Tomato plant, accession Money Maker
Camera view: tilt-top (135 deg); turntable rotation: 330 degrees
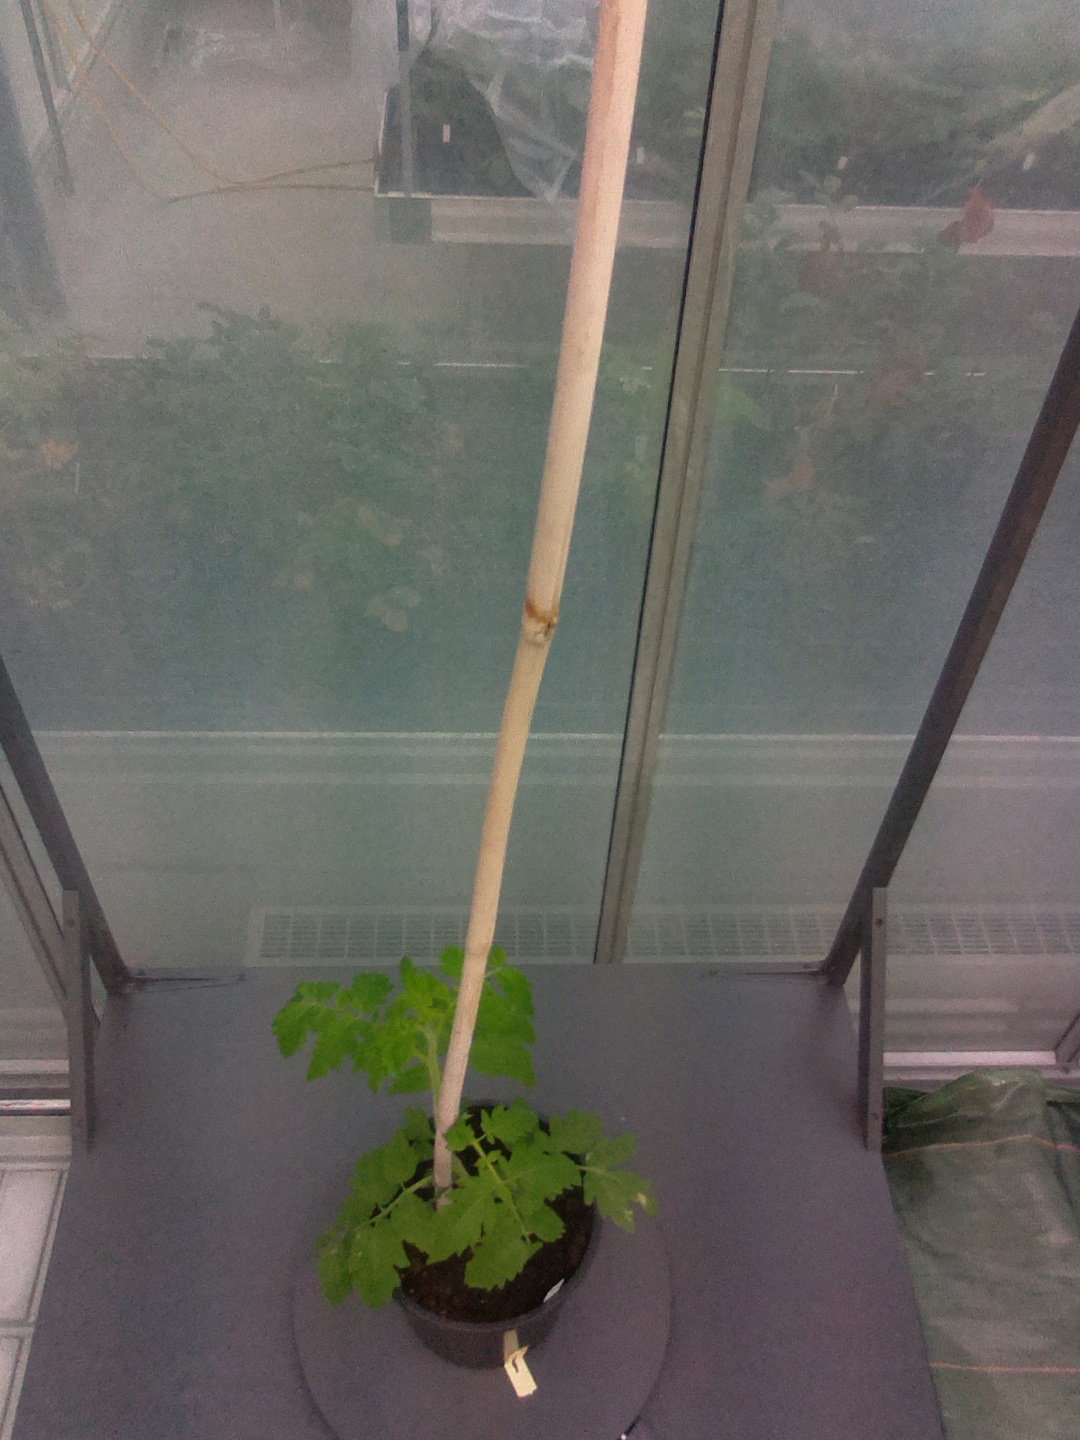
BBCH growth stage 13: 6 of true leaves visible